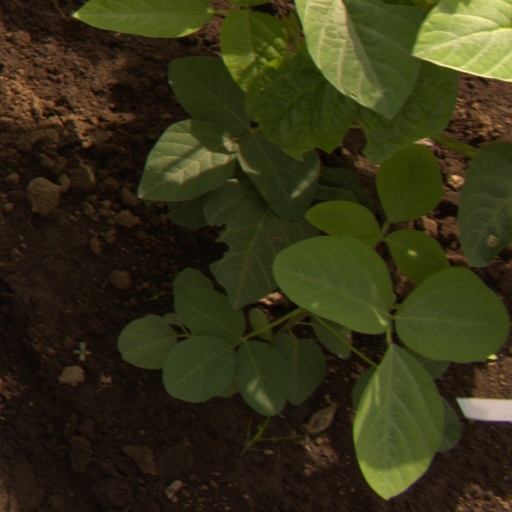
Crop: soybean